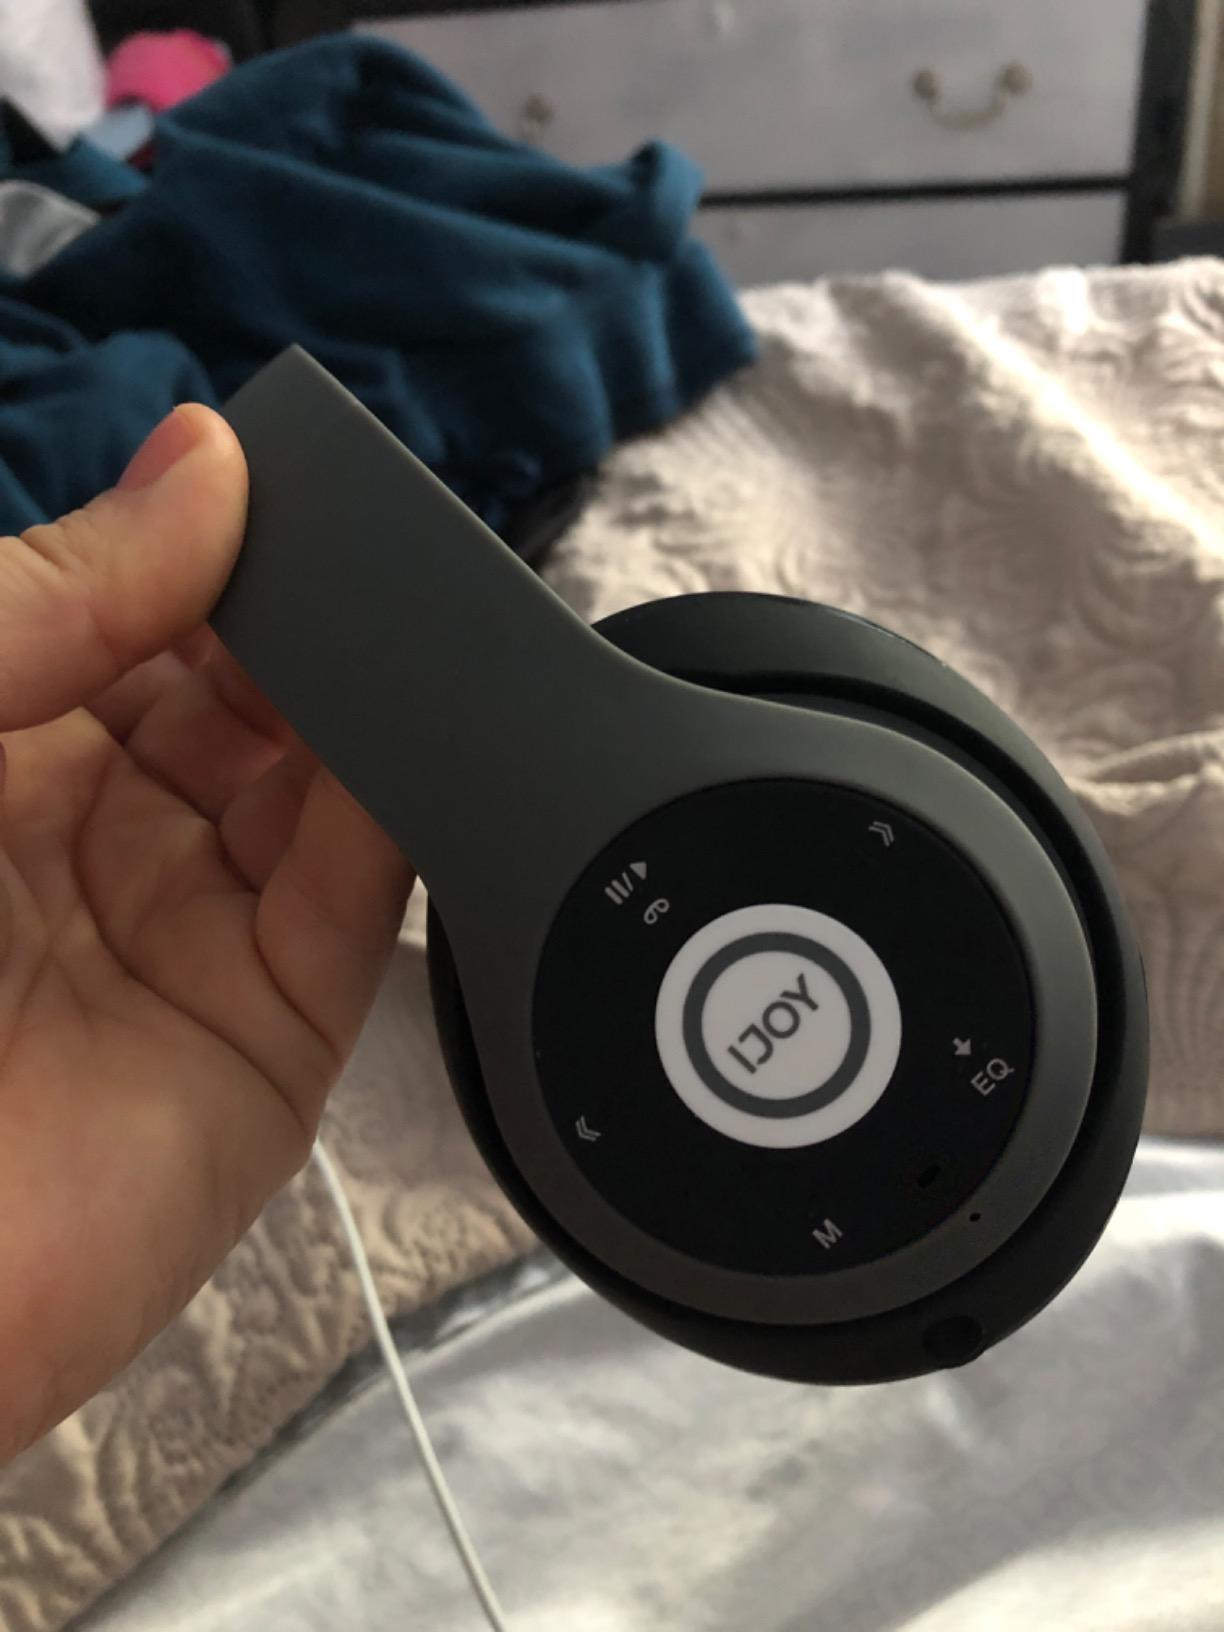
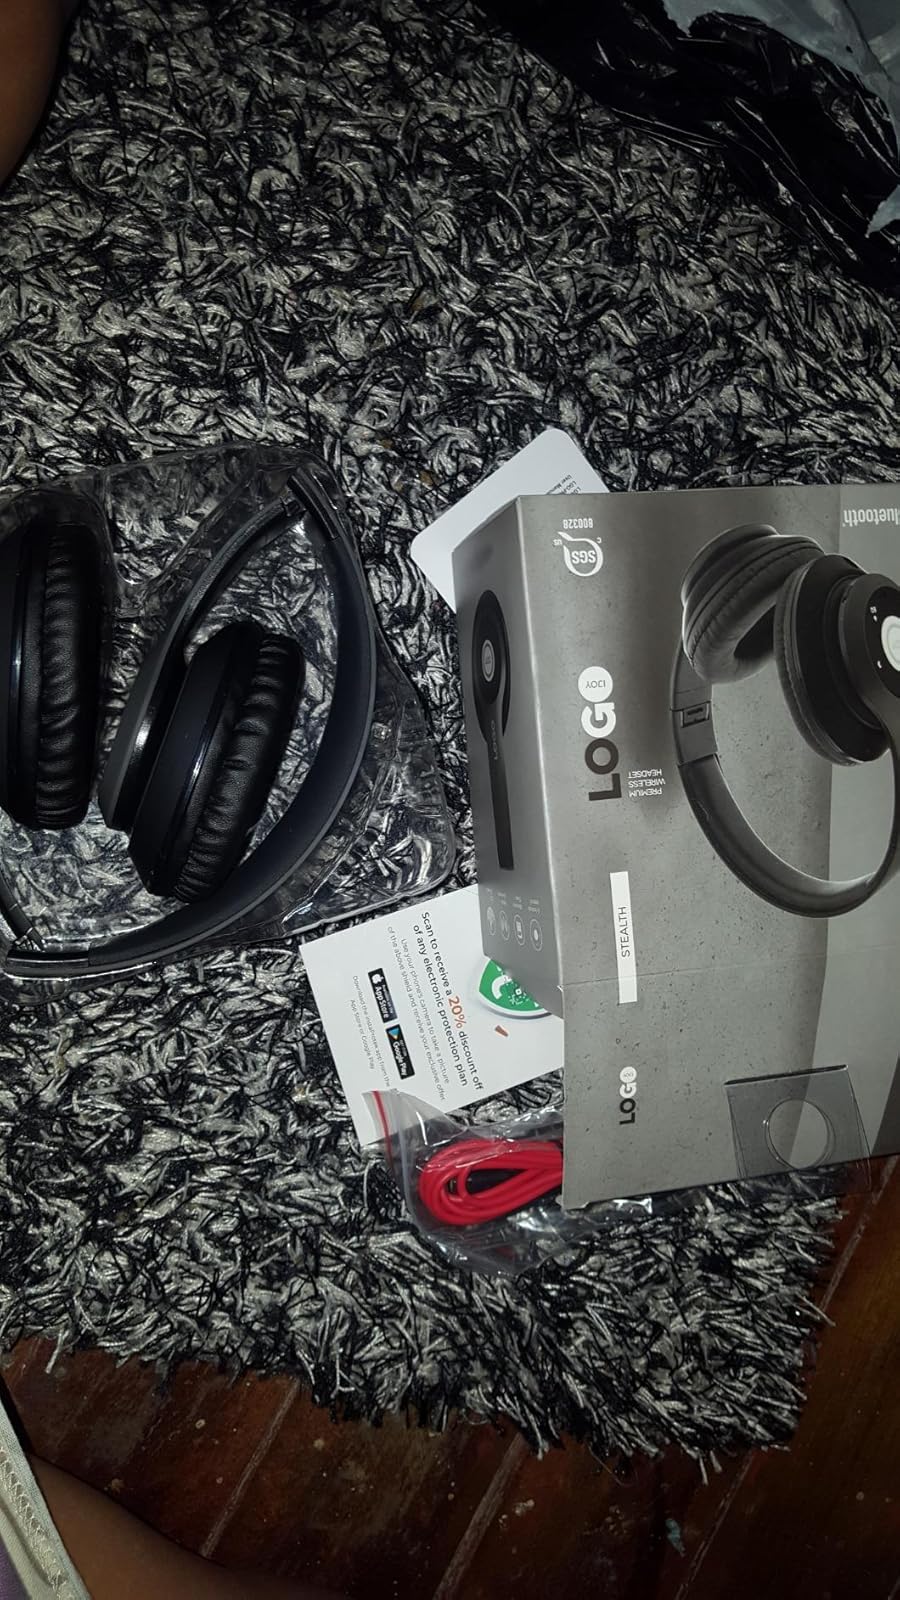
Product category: headphones
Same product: yes